New Brunswick Botanical Garden

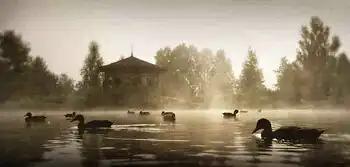

The Botanical Garden opened in June 1993. A lack of operating funds nearly caused it to close a few years after its inauguration. The garden was rescued by leaders of the University of Moncton Campus at Edmundston (UMCE), which was subsequently given the mandate to manage the garden from 1997 to 2007.